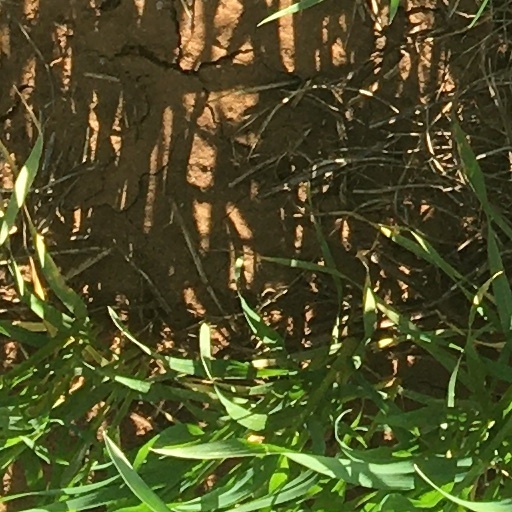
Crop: wheat